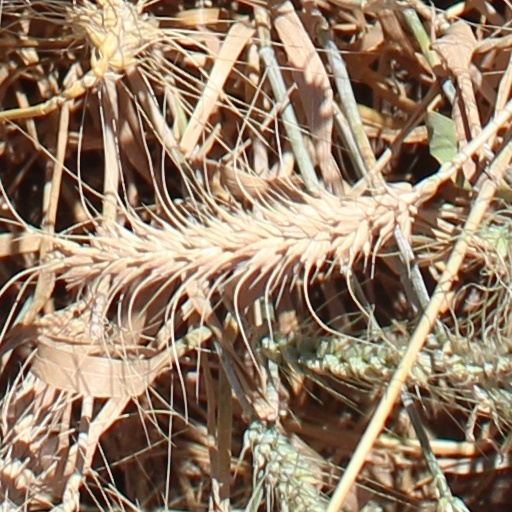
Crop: wheat